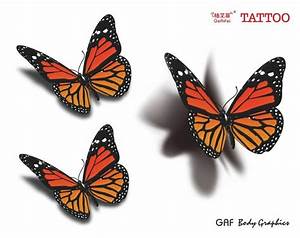
Label: farfalla